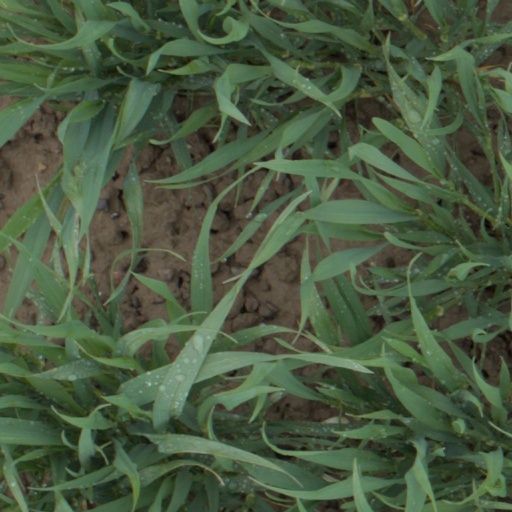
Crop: wheat